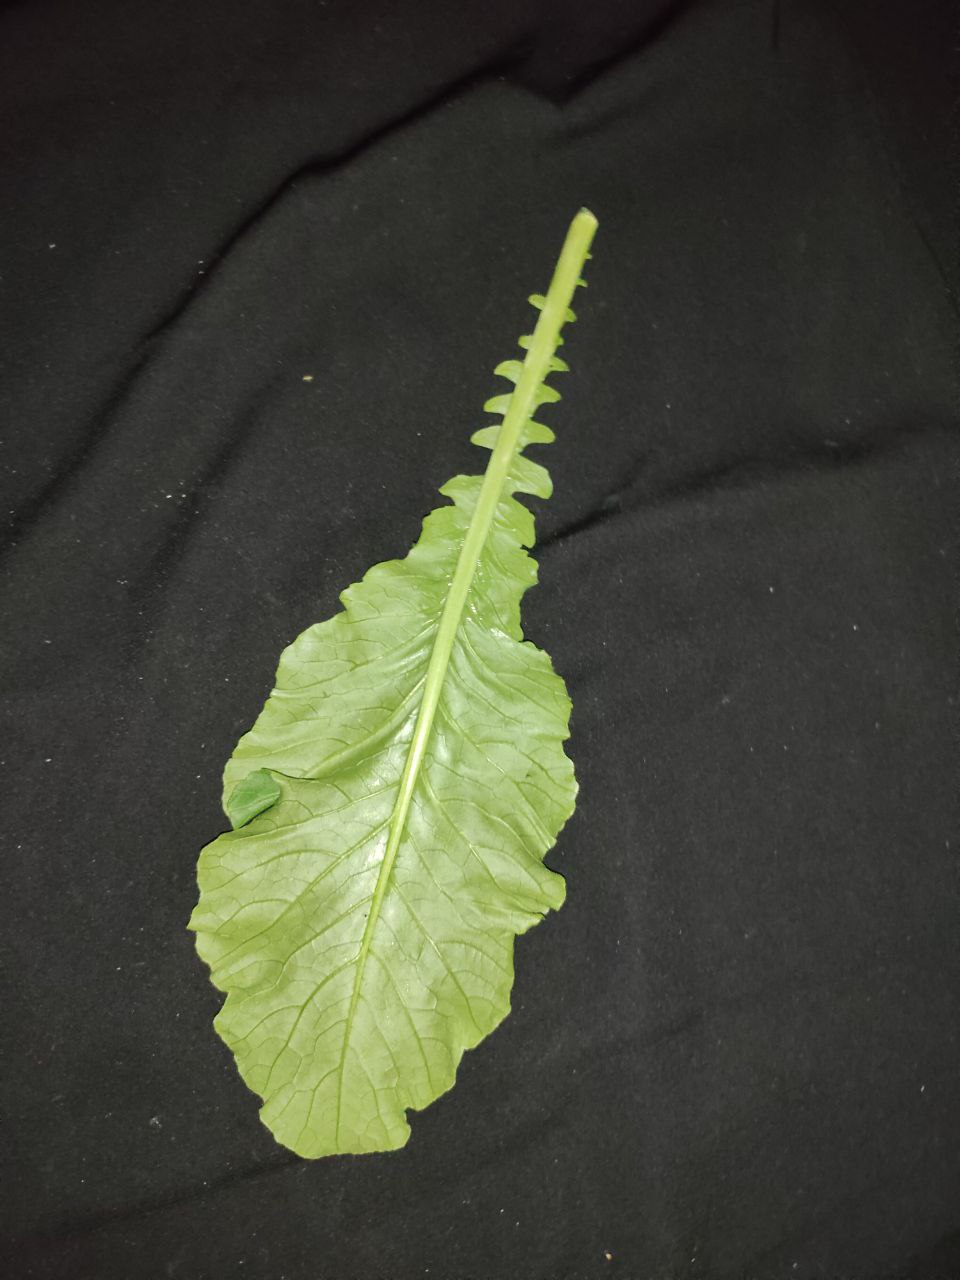
Label: Fresh leaf